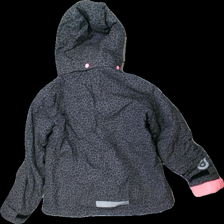
View: back
Type: Outerwear
Category: Men
Brand: Kappahl
Colors: Grey, Pink
Material: 100% nylon
Pattern: Animal print
Cut: Regular
Size: 158
Season: All
Stains: Minor
Damage: stained sleeves
Damage location: bottom left
Damage 2: stained sleeves
Damage 2 location: bottom right
Price range: 50-100
Recommended usage: Export